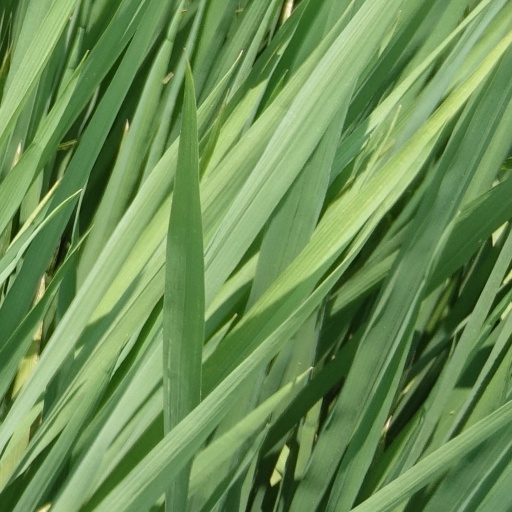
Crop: rice